Panto!

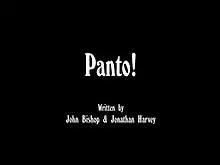
Opening Titles

Panto! is a 2012 one-off Christmas special, made by Baby Cow Productions and broadcast by ITV on Thursday 27 December 2012.